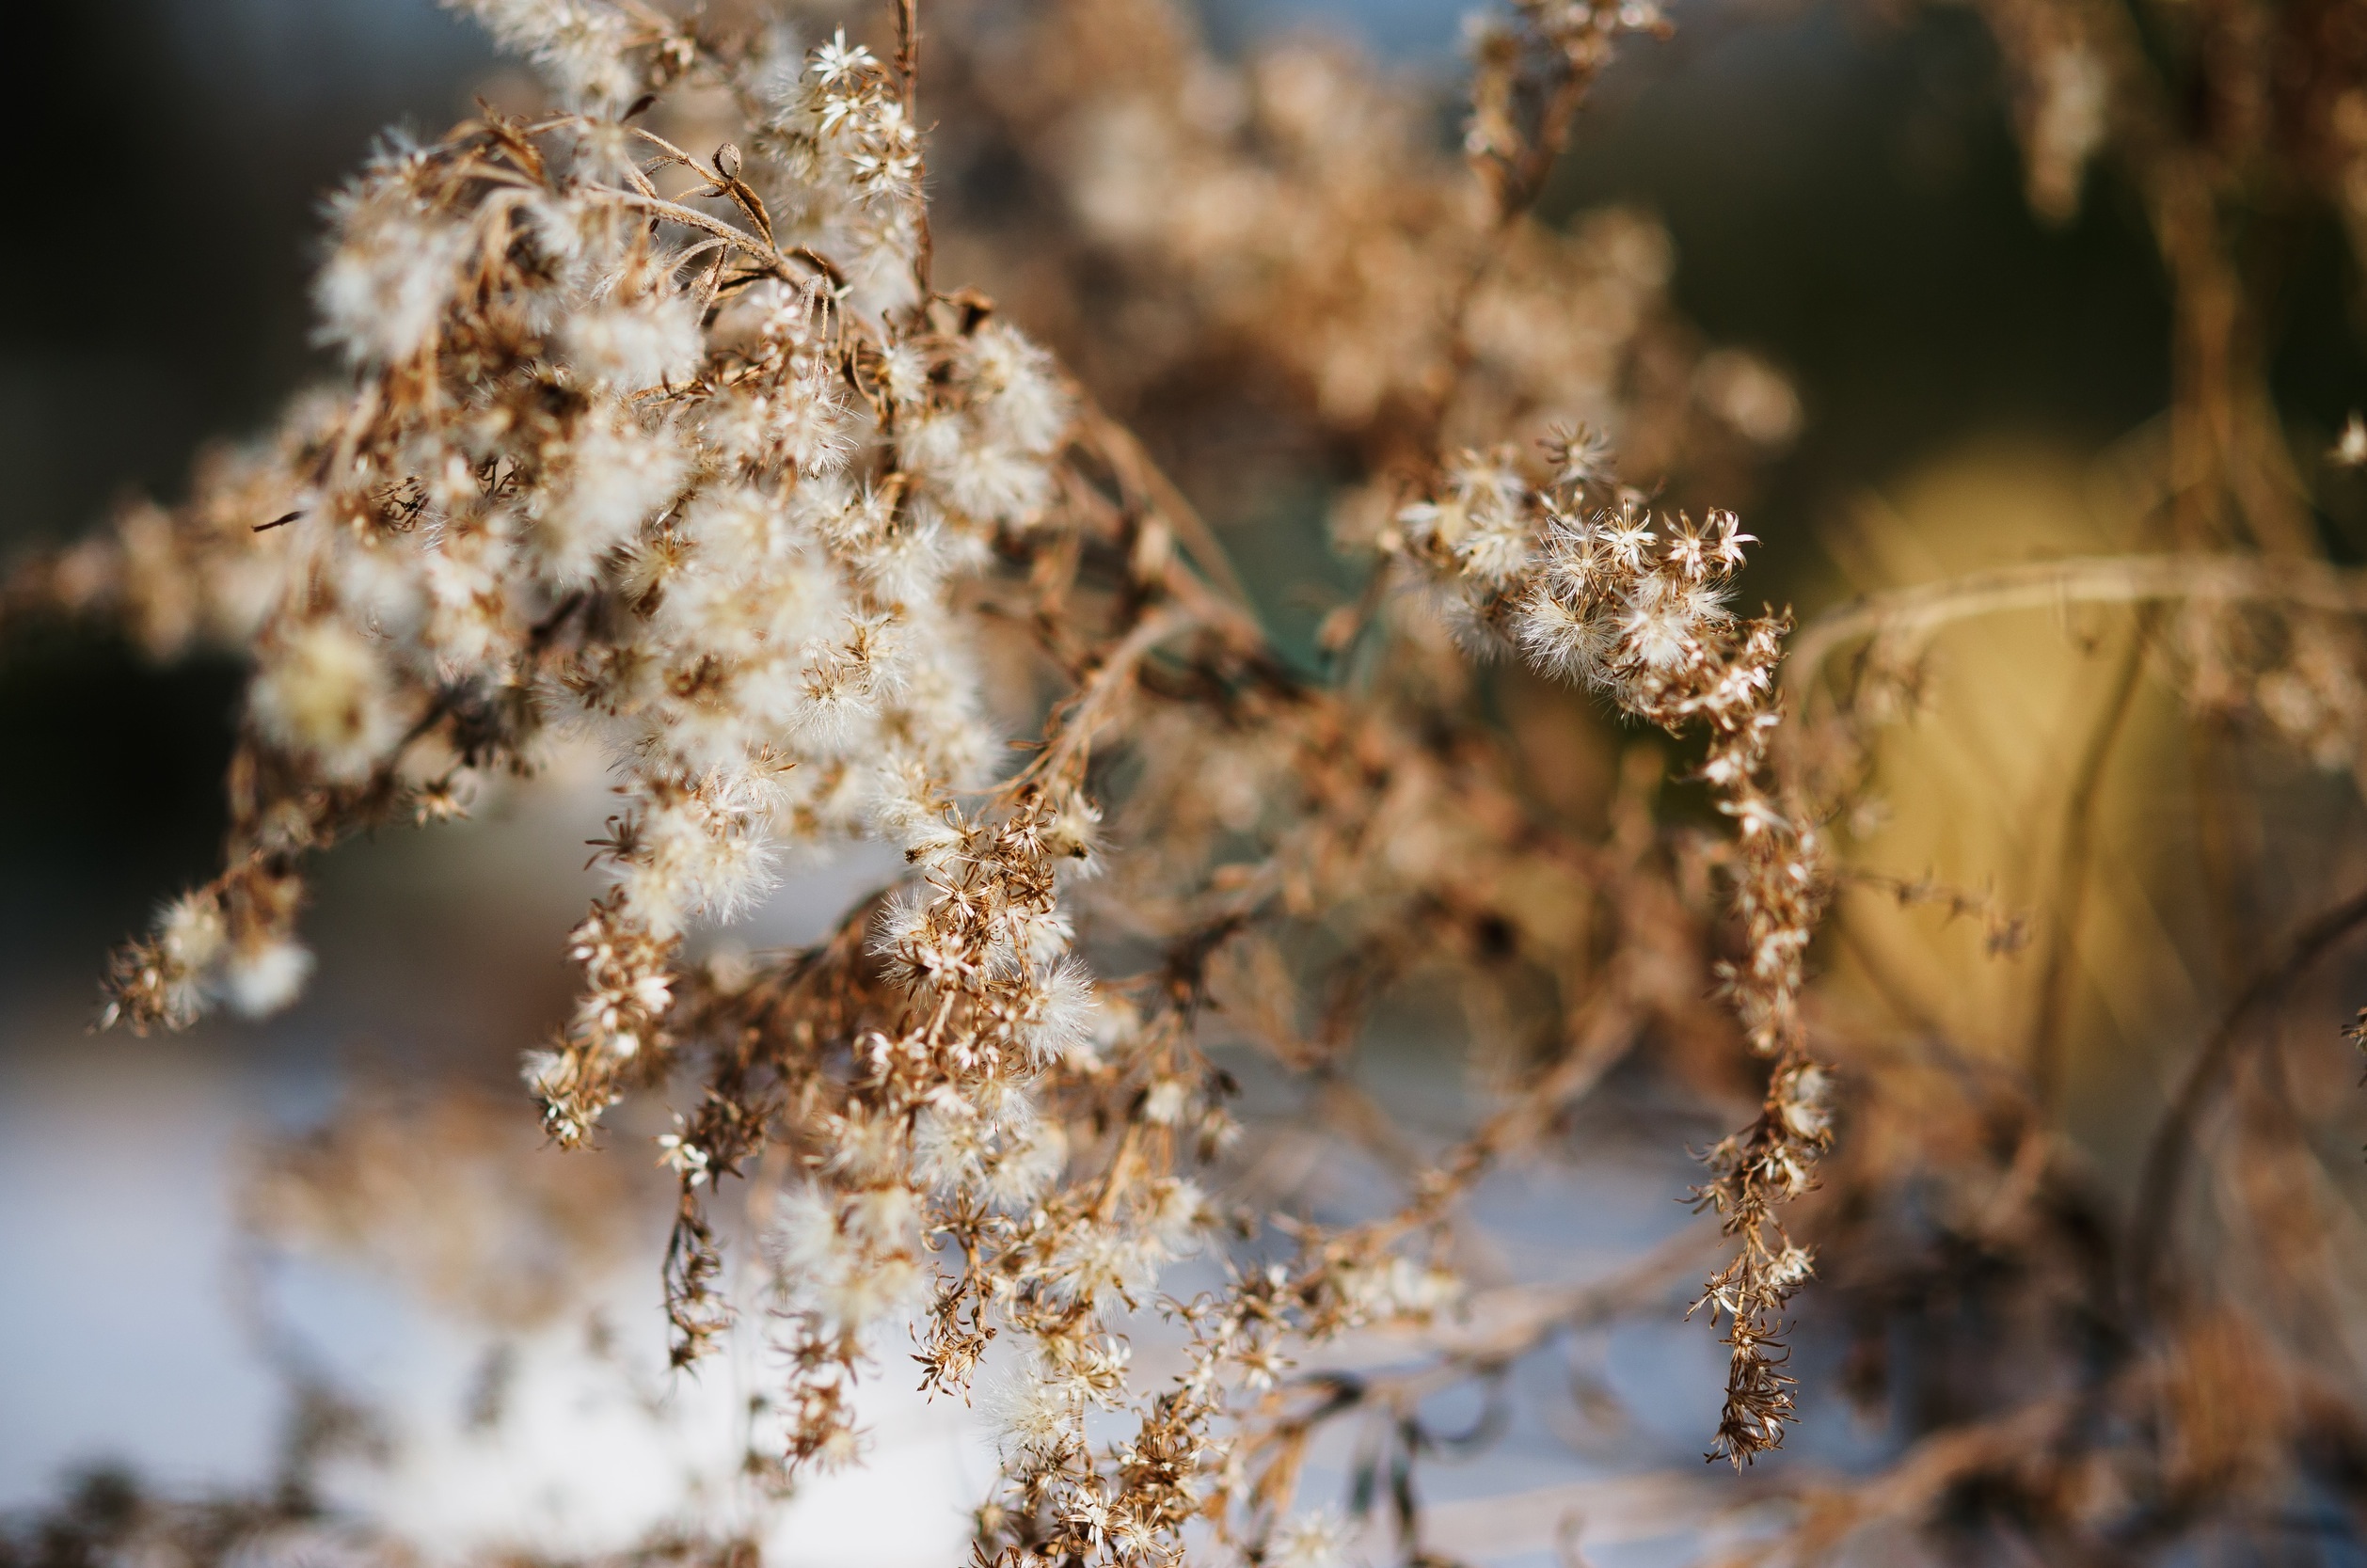
tree, water, nature, outdoor, branch, blossom, winter, plant, photography, meadow, sunlight, leaf, flower, frost, environment, spring, produce, autumn, park, garden, flora, season, plants, close up, freezing, macro photography